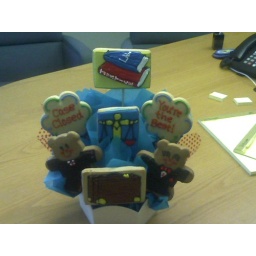
Clever marketing idea - a free cookie bouquet delivered to by office